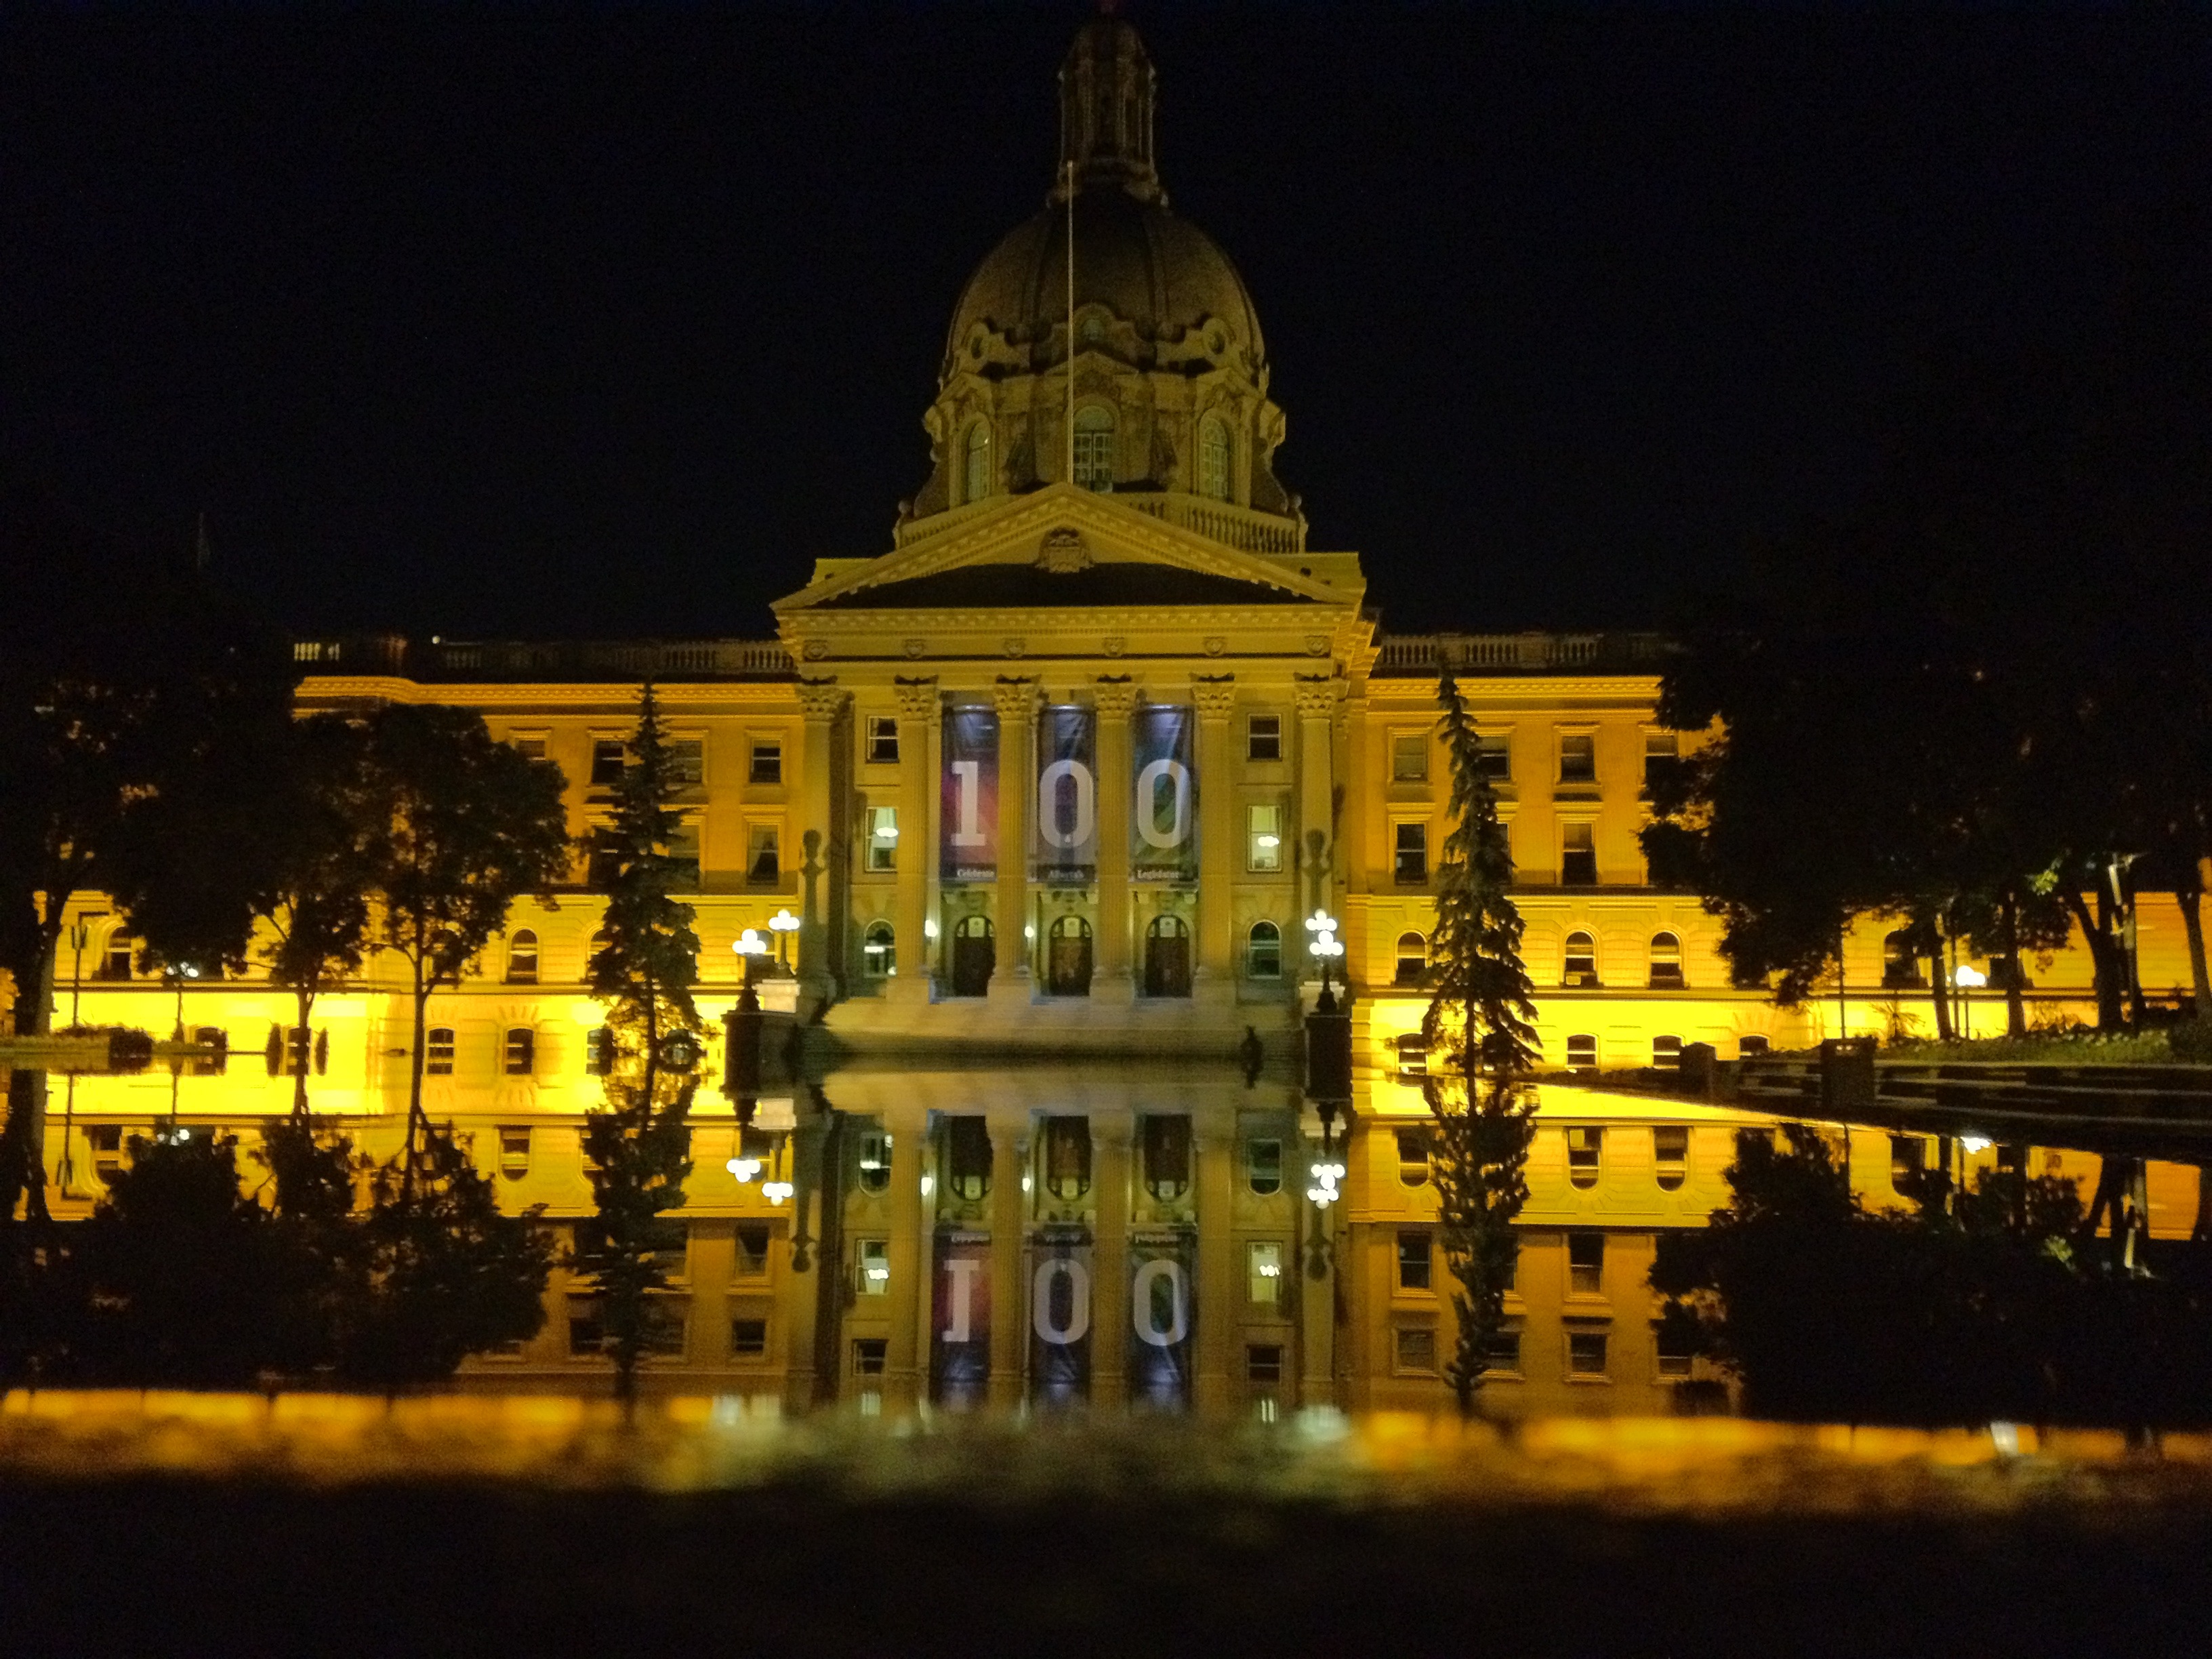
architecture, structure, night, building, city, cityscape, evening, construction, reflection, landmark, cathedral, exterior, modern, place of worship, engineering, design, edmonton, legislature, metropolis, architectural, architecture design